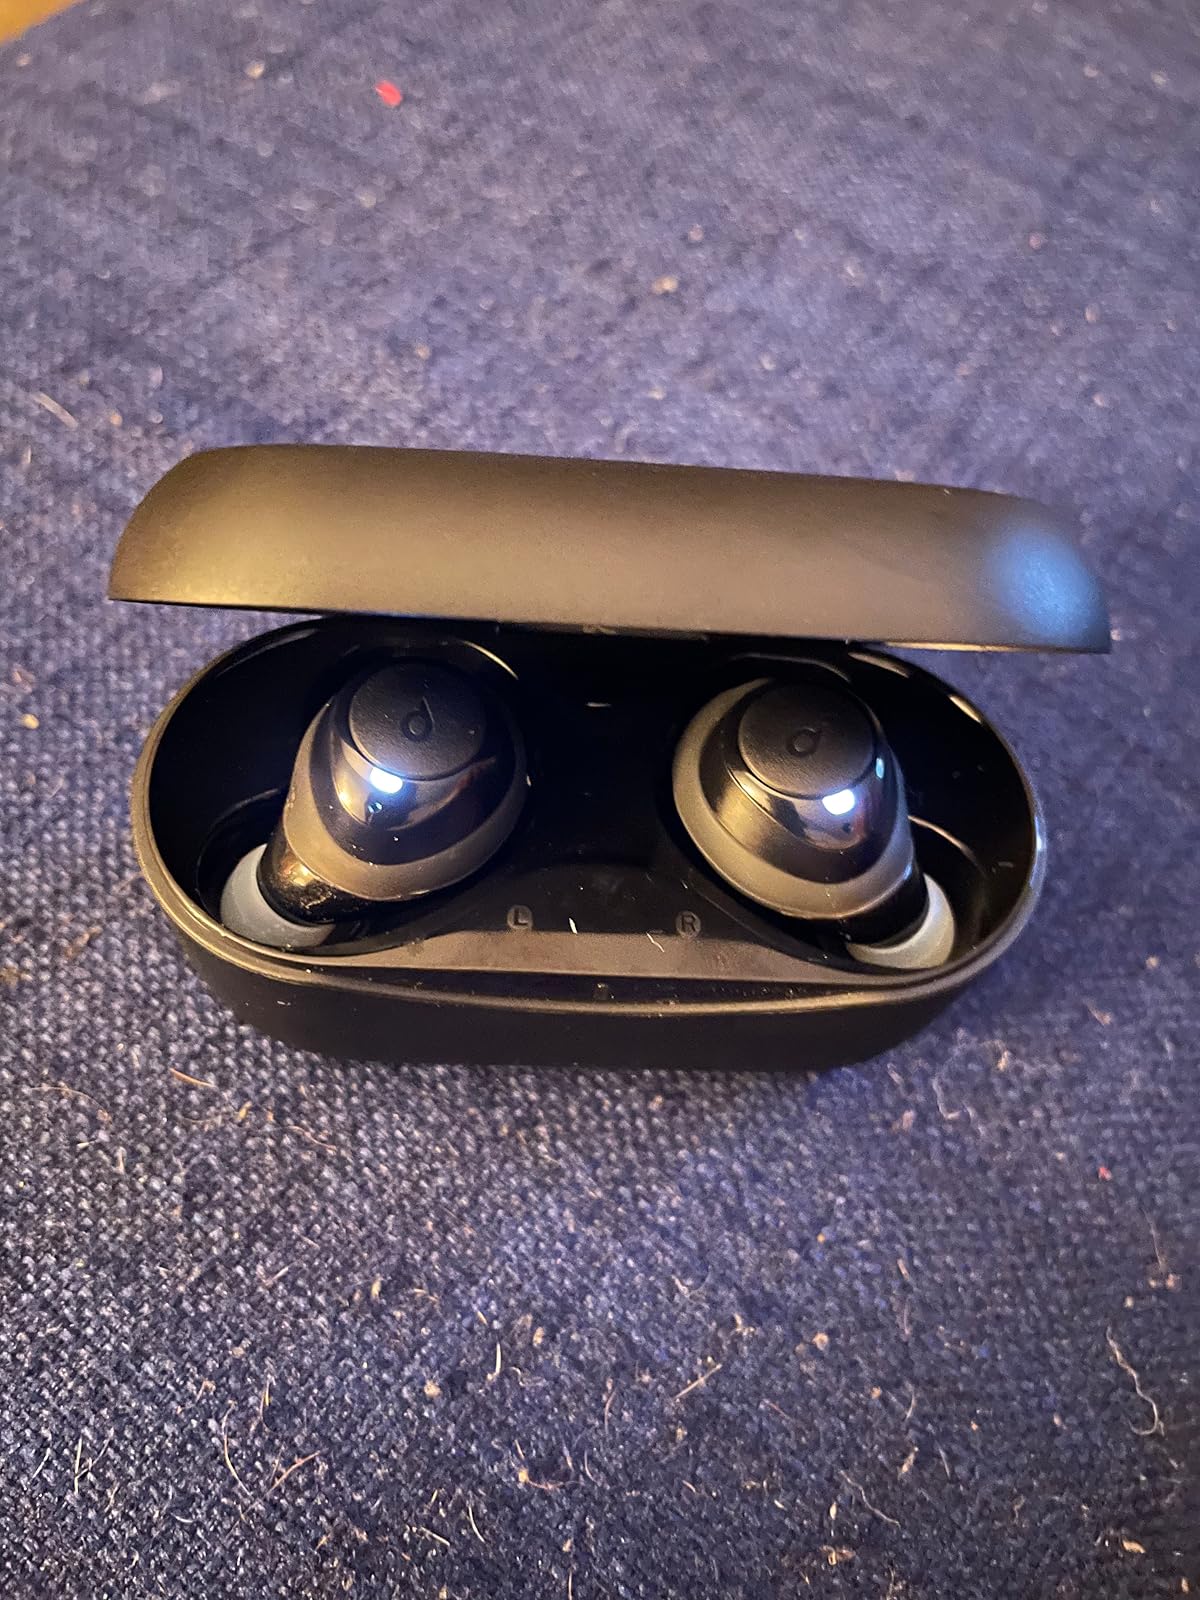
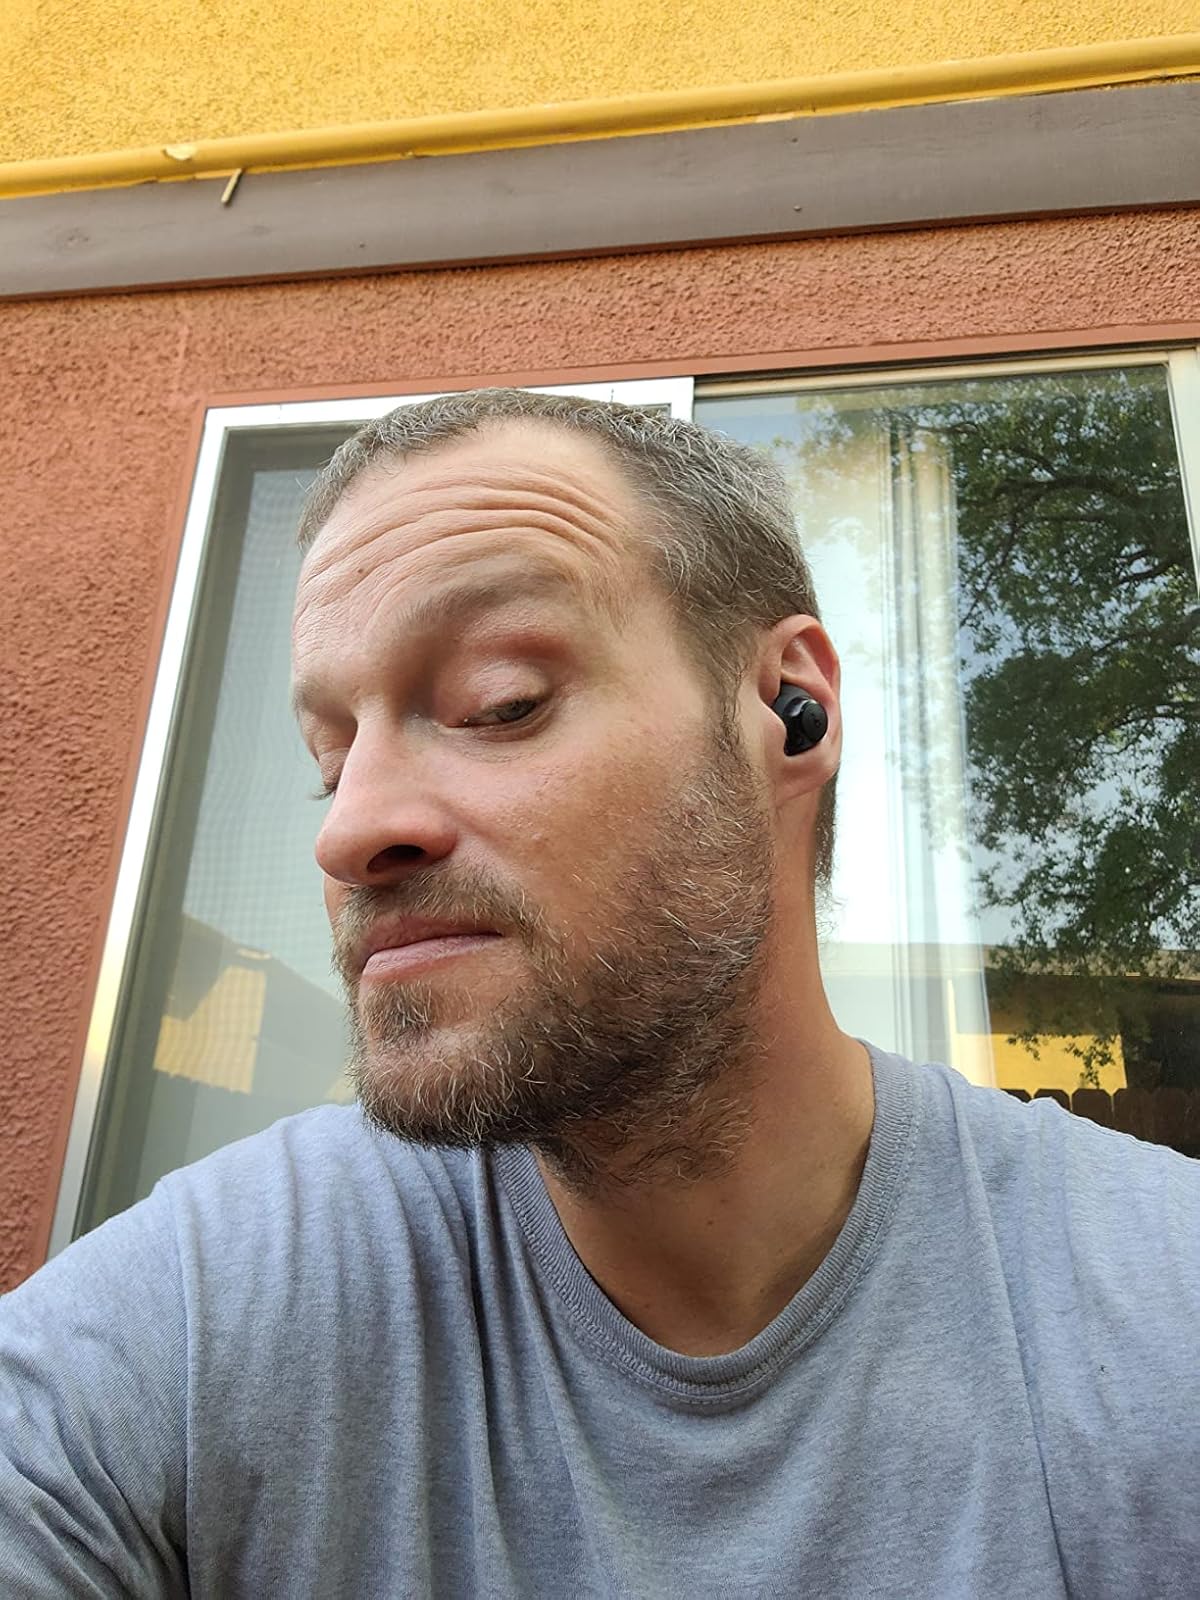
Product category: earbuds
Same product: yes